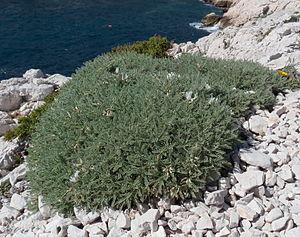
Astragalus tragacantha à Callelongue (Marseille, France)